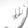
ASL letter: S